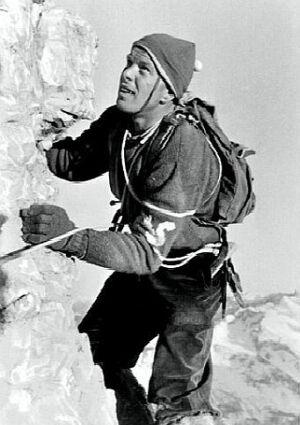
Lino Lacedelli, né le 4 décembre 1925 à Cortina d'Ampezzo et mort le 20 novembre 2009 dans cette même ville, est un alpiniste italien. Il est l'un des deux grimpeurs de l'expédition italienne, première à avoir atteint le sommet du K2 le 31 juillet 1954. L'expédition a été menée par Ardito Desio et les deux grimpeurs qui ont effectivement atteint le sommet étaient Lino Lacedelli et Achille Compagnoni.